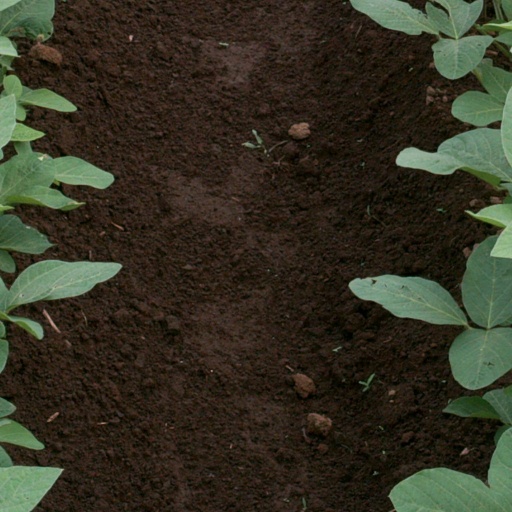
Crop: soybean